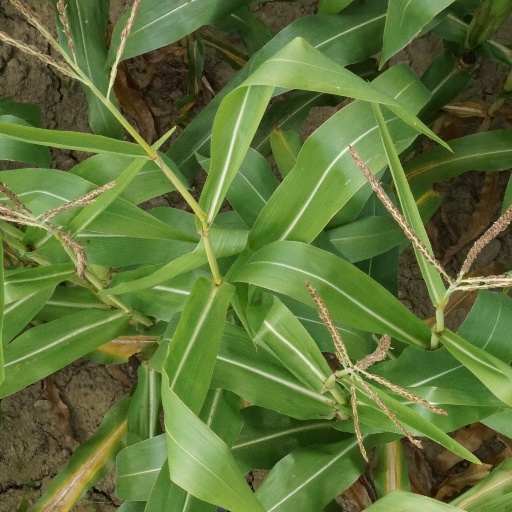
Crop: maize; corn